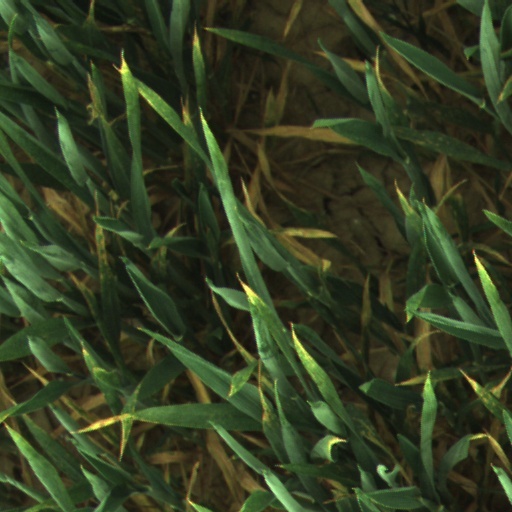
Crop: wheat